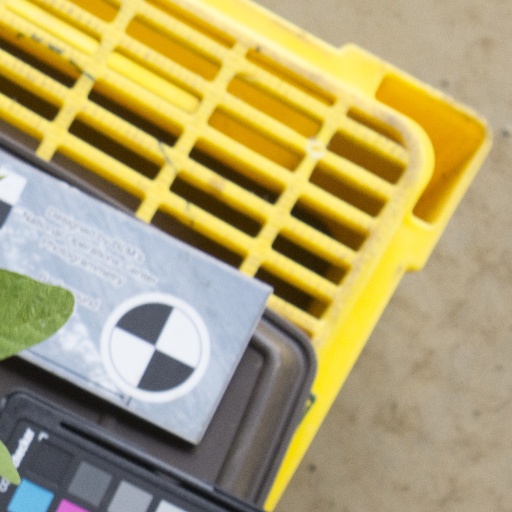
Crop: soybean